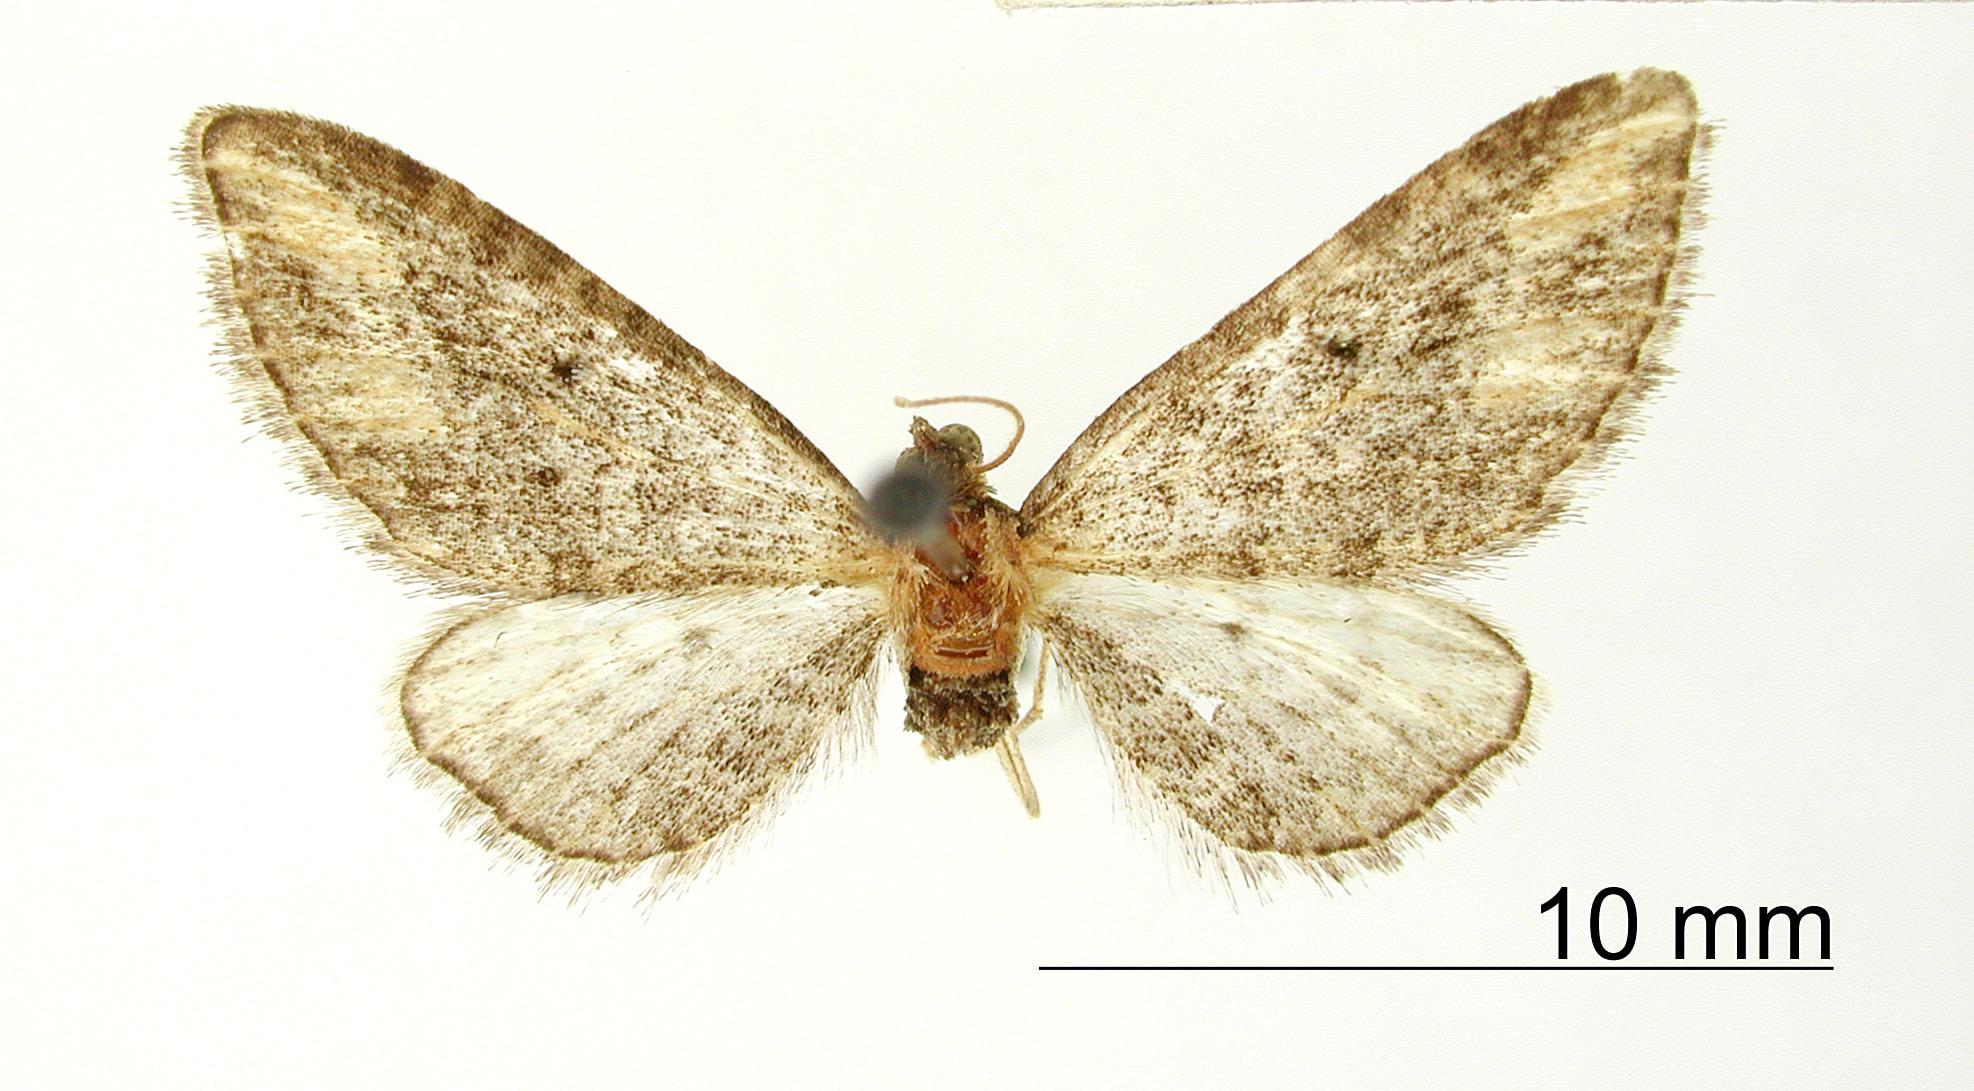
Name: Tephroclystia exophychra
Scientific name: Tephroclystia exophychra Dyar, 1920
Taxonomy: Animalia, Arthropoda, Insecta, Lepidoptera, Geometridae, Larentiinae
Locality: Mexico City, Distrito Federal, Mexico
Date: Jun 1919